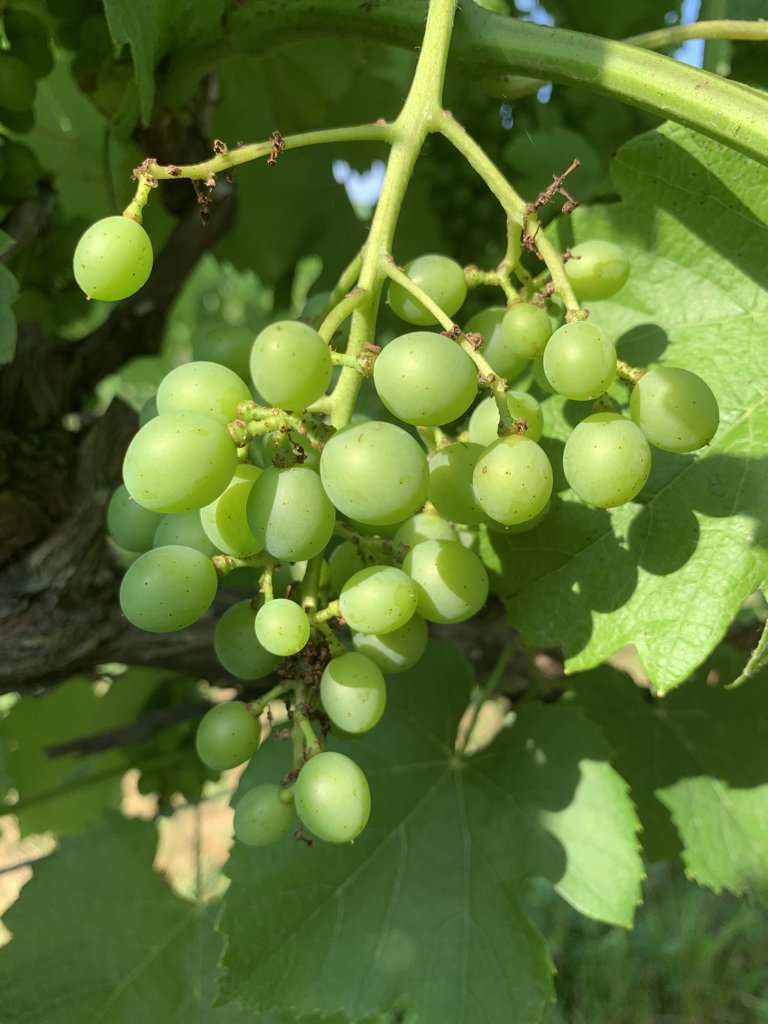
Berries visible: 35
Grape clusters: 1